Joan Barclay

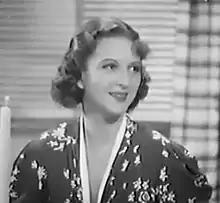
Barclay in "Amateur Crook" (1937)

Joan Barclay (born Mary Elizabeth Greear; August 31, 1914 – November 22, 2002) was an American film actress of the 1930s and 1940s, starring mostly in B-movies and cliffhangers, with her career starting during the silent film era.